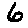
Label: 6